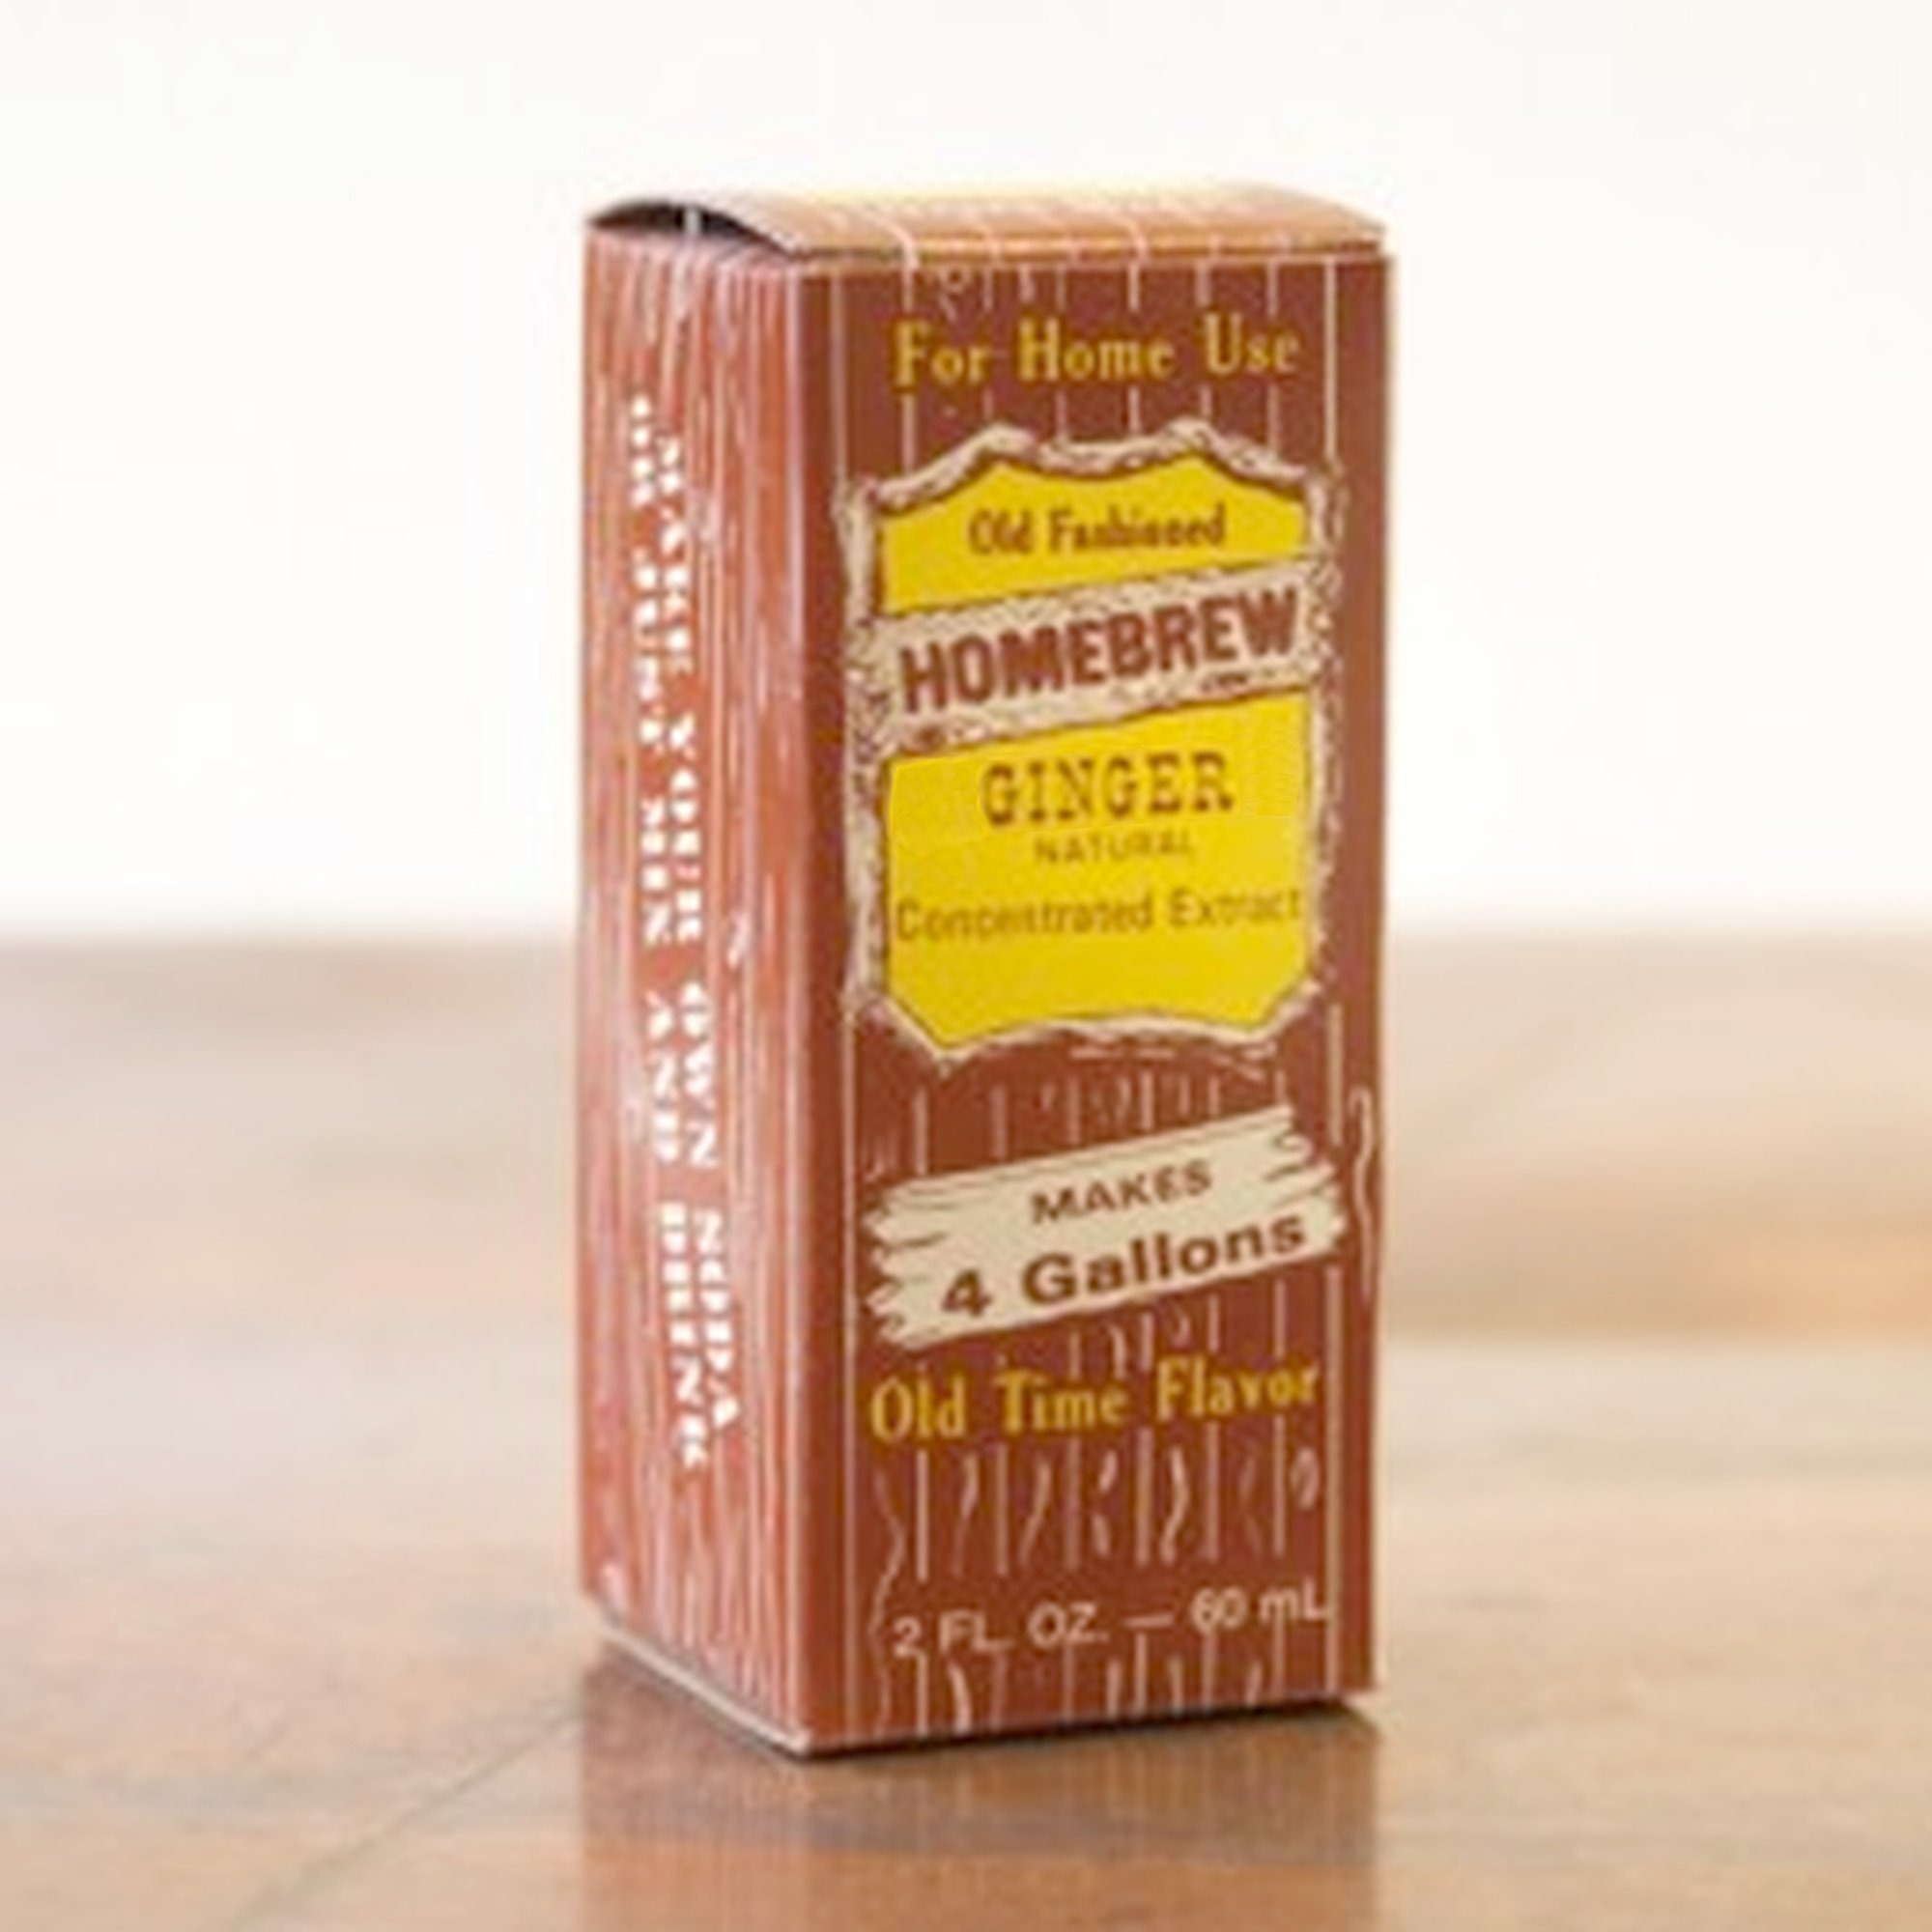
Item Name: Soda Flavor Extract, 2oz (Ginger Soda)
Value: 2.0
Unit: Ounce

Price: 8.95